Voulet–Chanoine Mission

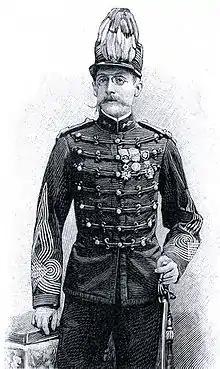
Lieutenant-Colonel Jean-François Klobb

When the column reached Koulikoro, on the Niger, it divided. Chanoine led most of the expedition overland across the 600-mile bend of the river, while Voulet took the rest of the men downriver to Timbuktu, held by Lieutenant-Colonel Jean-François Klobb, who provided him with another 70 tirailleurs and 20 spahis. Chanoine had increasing difficulties finding provisions for his large column in the arid region where he marched; he started pillaging the villages on the way, and gave orders for anyone trying to escape to be shot. In addition to these troubles, a dysentery epidemic broke out. By the end of the first two months the mission had lost 148 bearers to dysentery.